List of international goals scored by Neymar

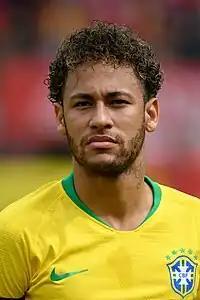
Neymar lining up for Brazil's friendly match against Austria in 2018. He has scored 79 goals in 128 caps for Brazil.

Neymar is a Brazilian professional footballer who plays as a forward. Since scoring on his debut for the Brazil national team against the United States on 10 August 2010, Neymar has gone on to record 79 goals in 128 international appearances, making him Brazil's all-time top scorer. He surpassed second-placed Ronaldo's total of 62 goals with a hat-trick in a 2022 FIFA World Cup qualification match against Peru on 14 October 2020, and claimed the top spot from Pelé after recording his 78th and 79th goals in a 2026 World Cup qualifier against Bolivia on 8 September 2023. Neymar is also currently the sixth-highest active top scorer in men's international football.